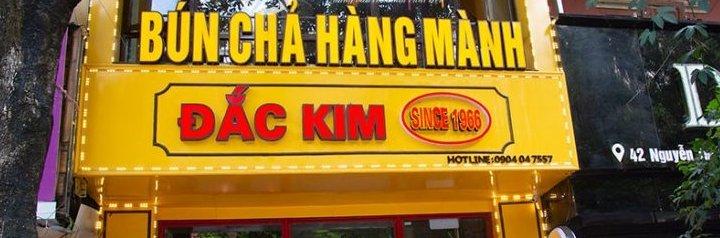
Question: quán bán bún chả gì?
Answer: bún chả hàng mành